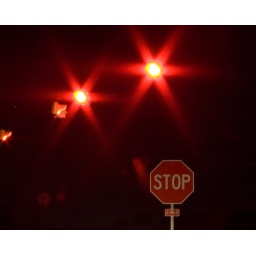
A long exposre of the stop sign and flashing red lights at the intersection in Bretzville, IN.